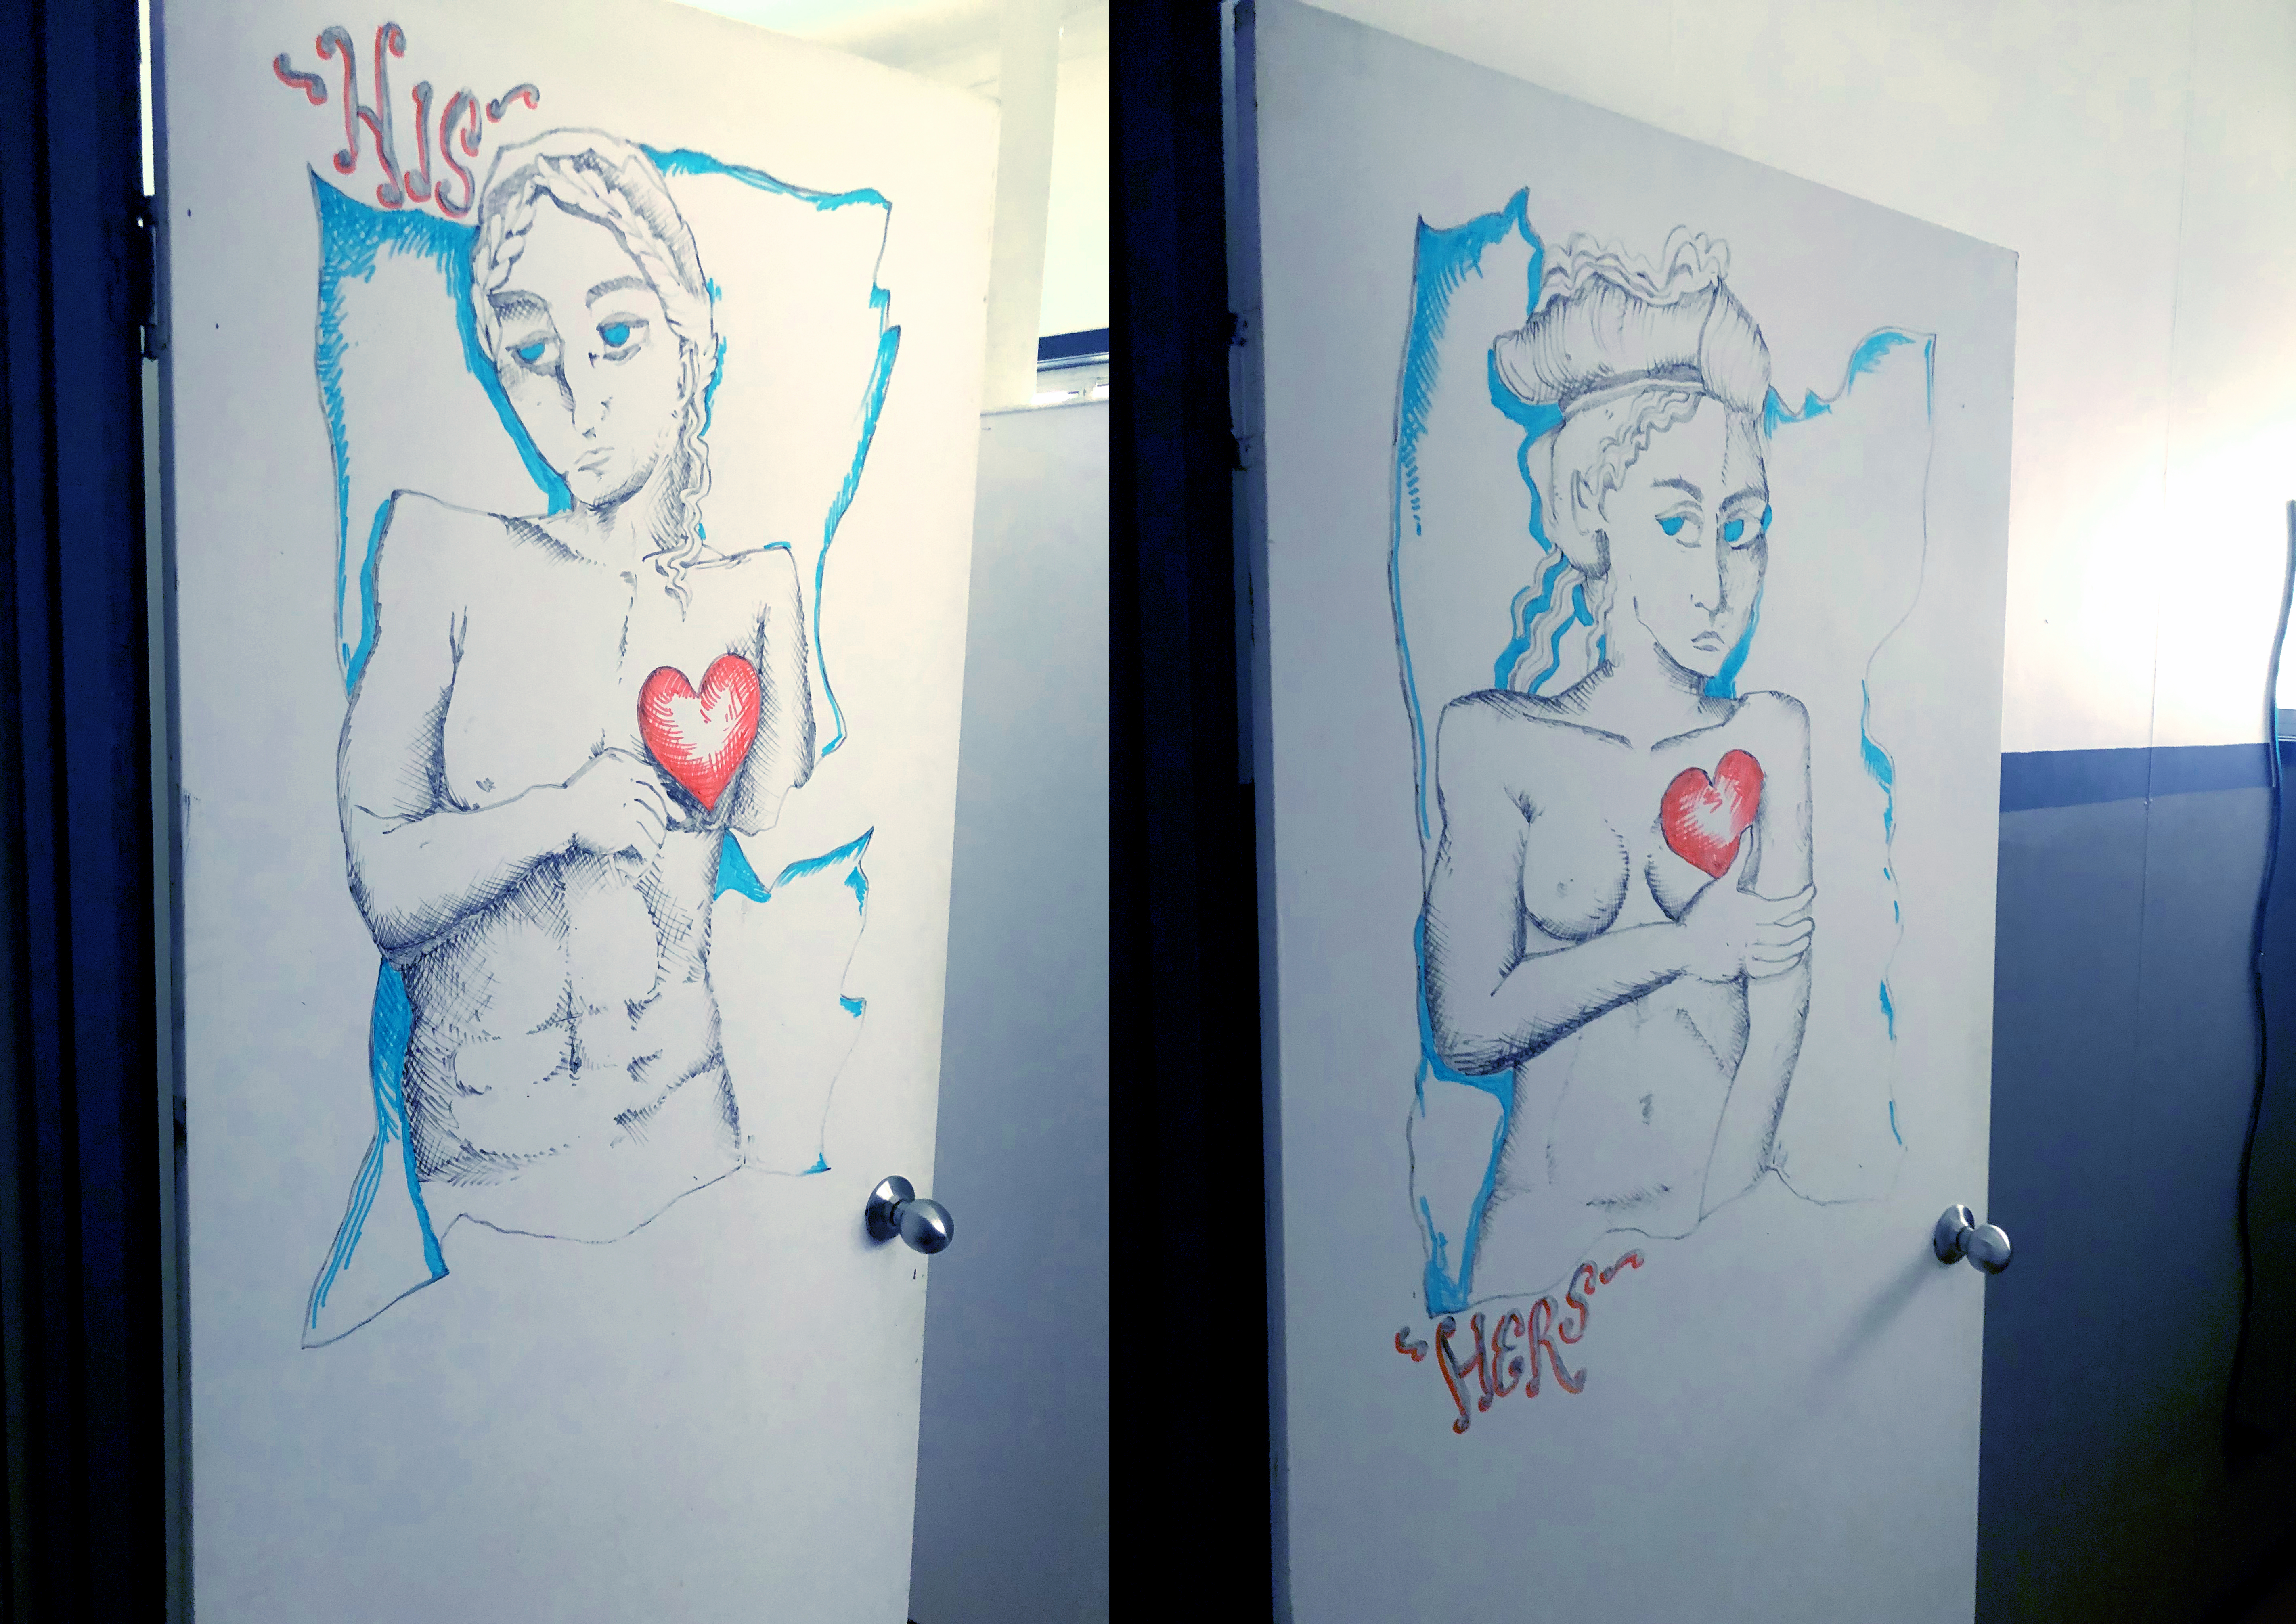
art, graffiti, painting, drawing, door, toilet, street art, urban art, urban, artistic, grunge, colorful, illustration, design, arts, mural, spray paint, psychedelic art, paint, youth, symbol, spray, modern, artwork, creativity, culture, wall art, graffiti art, vandal, urban area, vandalism, male, female, woman, man, girl, boy, gender, couple, heart, love, flirting, hippies, sex, monochrome, black and white, blue, azure, wall, font, visual arts, event, graphics, electric blue, paper, creative arts, gesture, modern art, ink, exhibition, line art, graphic design, sketch